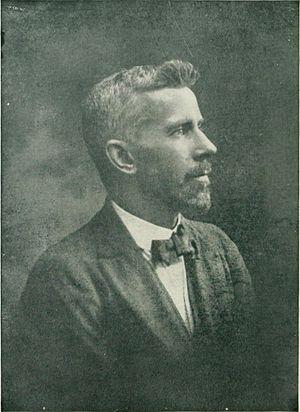
Photographie de Edward. L. Gardner, membre de la société théosophique londonienne et instigateur de l'affaire des fées de Cottingley, dans le livre ""The Coming of the Fairies"" par Sir Arthur Conan Doyle (décédé en 1930)"
« Fées de Cottingley » et « affaire des fées de Cottingley » font référence à une célèbre série de cinq photographies prises au début du XXᵉ siècle par Elsie Wright et Frances Griffiths, deux jeunes cousines qui vivent à Cottingley, près de Bradford, dans la région du Yorkshire en Angleterre. Elles montrent les deux filles en compagnie de fées et d’autres créatures du petit peuple. En 1917, lorsque les deux premières photos sont prises, Elsie est âgée de 16 ans et Frances de 10. Ces photos attirent l'attention du célèbre écrivain écossais sir Arthur Conan Doyle, qui s'en sert pour illustrer plusieurs articles sur le sujet ainsi qu'un livre, The Coming of the Fairies. Il avait été chargé d'écrire dans l’édition du Strand Magazine pour Noël 1920. Conan Doyle, qui est spiritualiste, se montre enthousiasmé par les photographies et les interprète comme une preuve concrète de la réalité des phénomènes psychiques. La réaction du public est plus mitigée, certains pensent que les images sont authentiques, d'autres estiment qu'elles sont truquées.